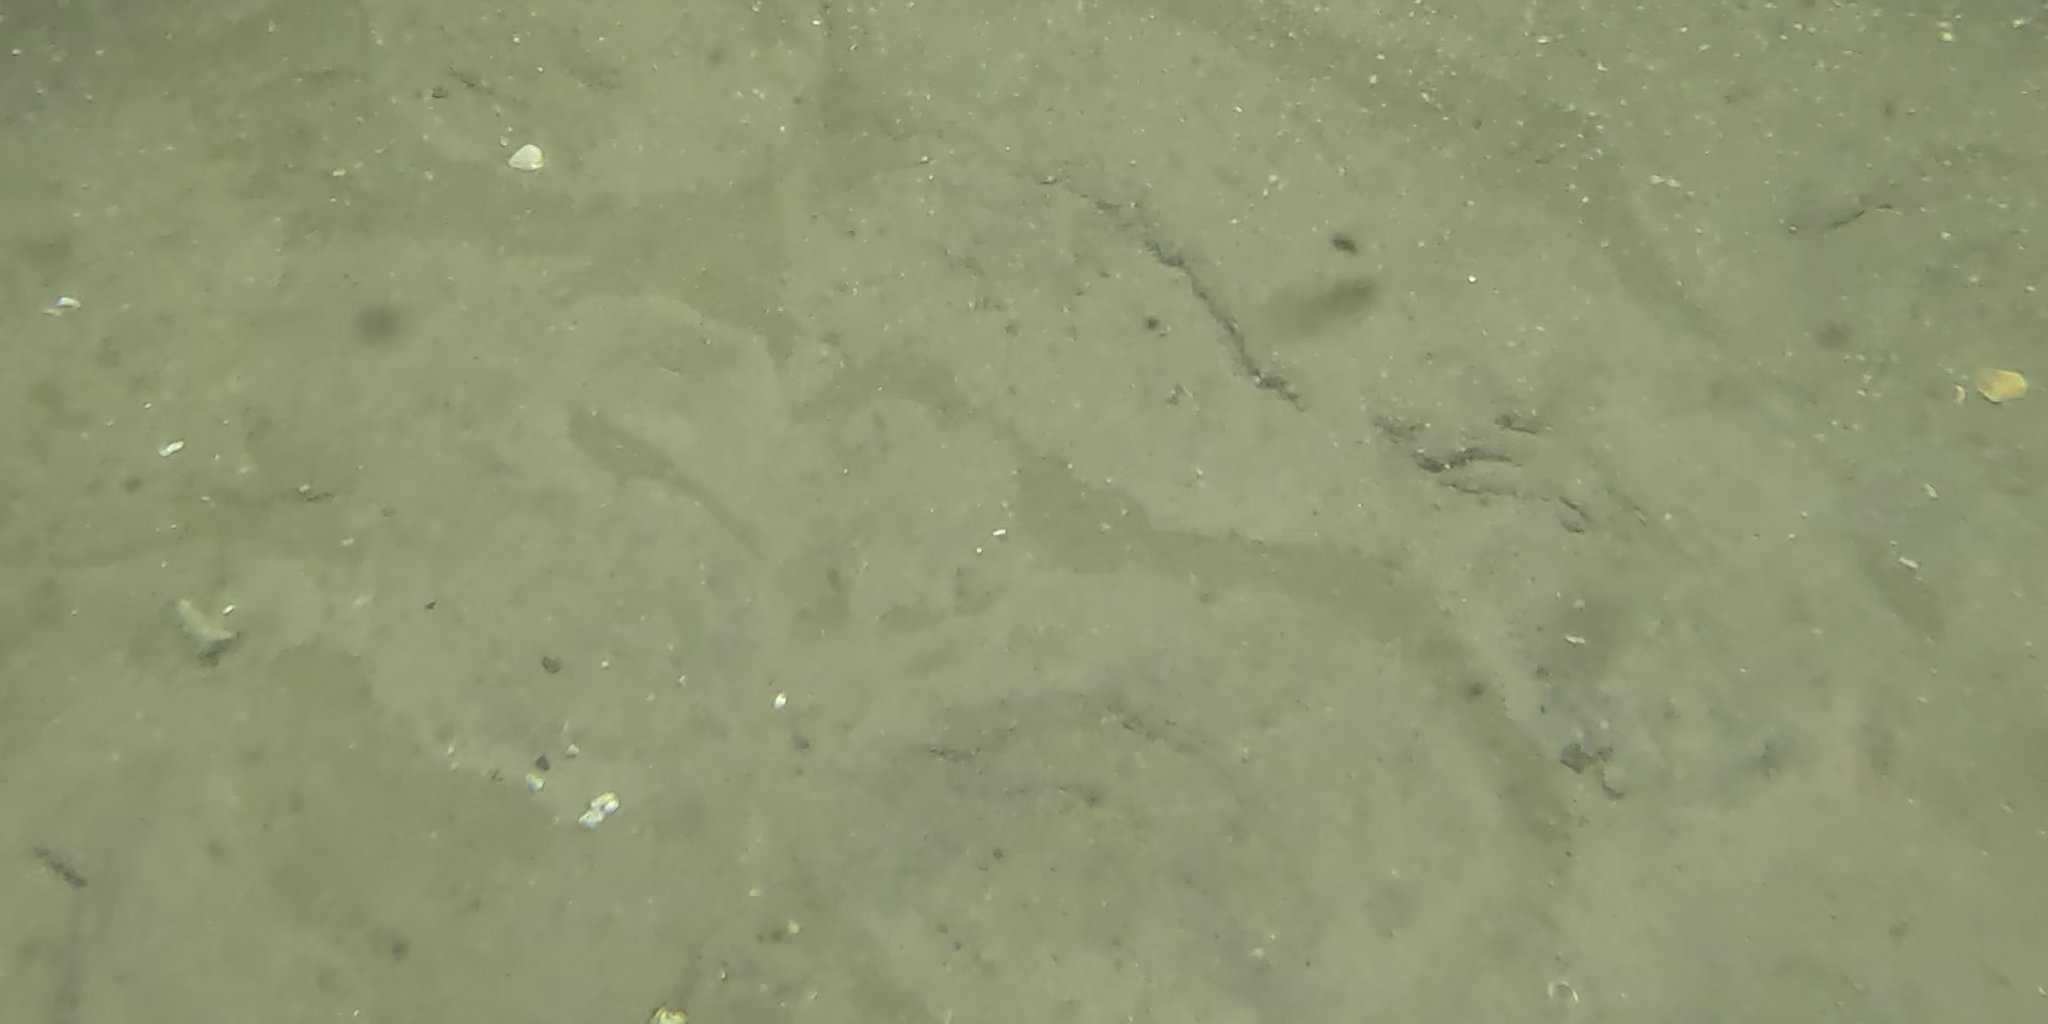
Seabed habitat: sand